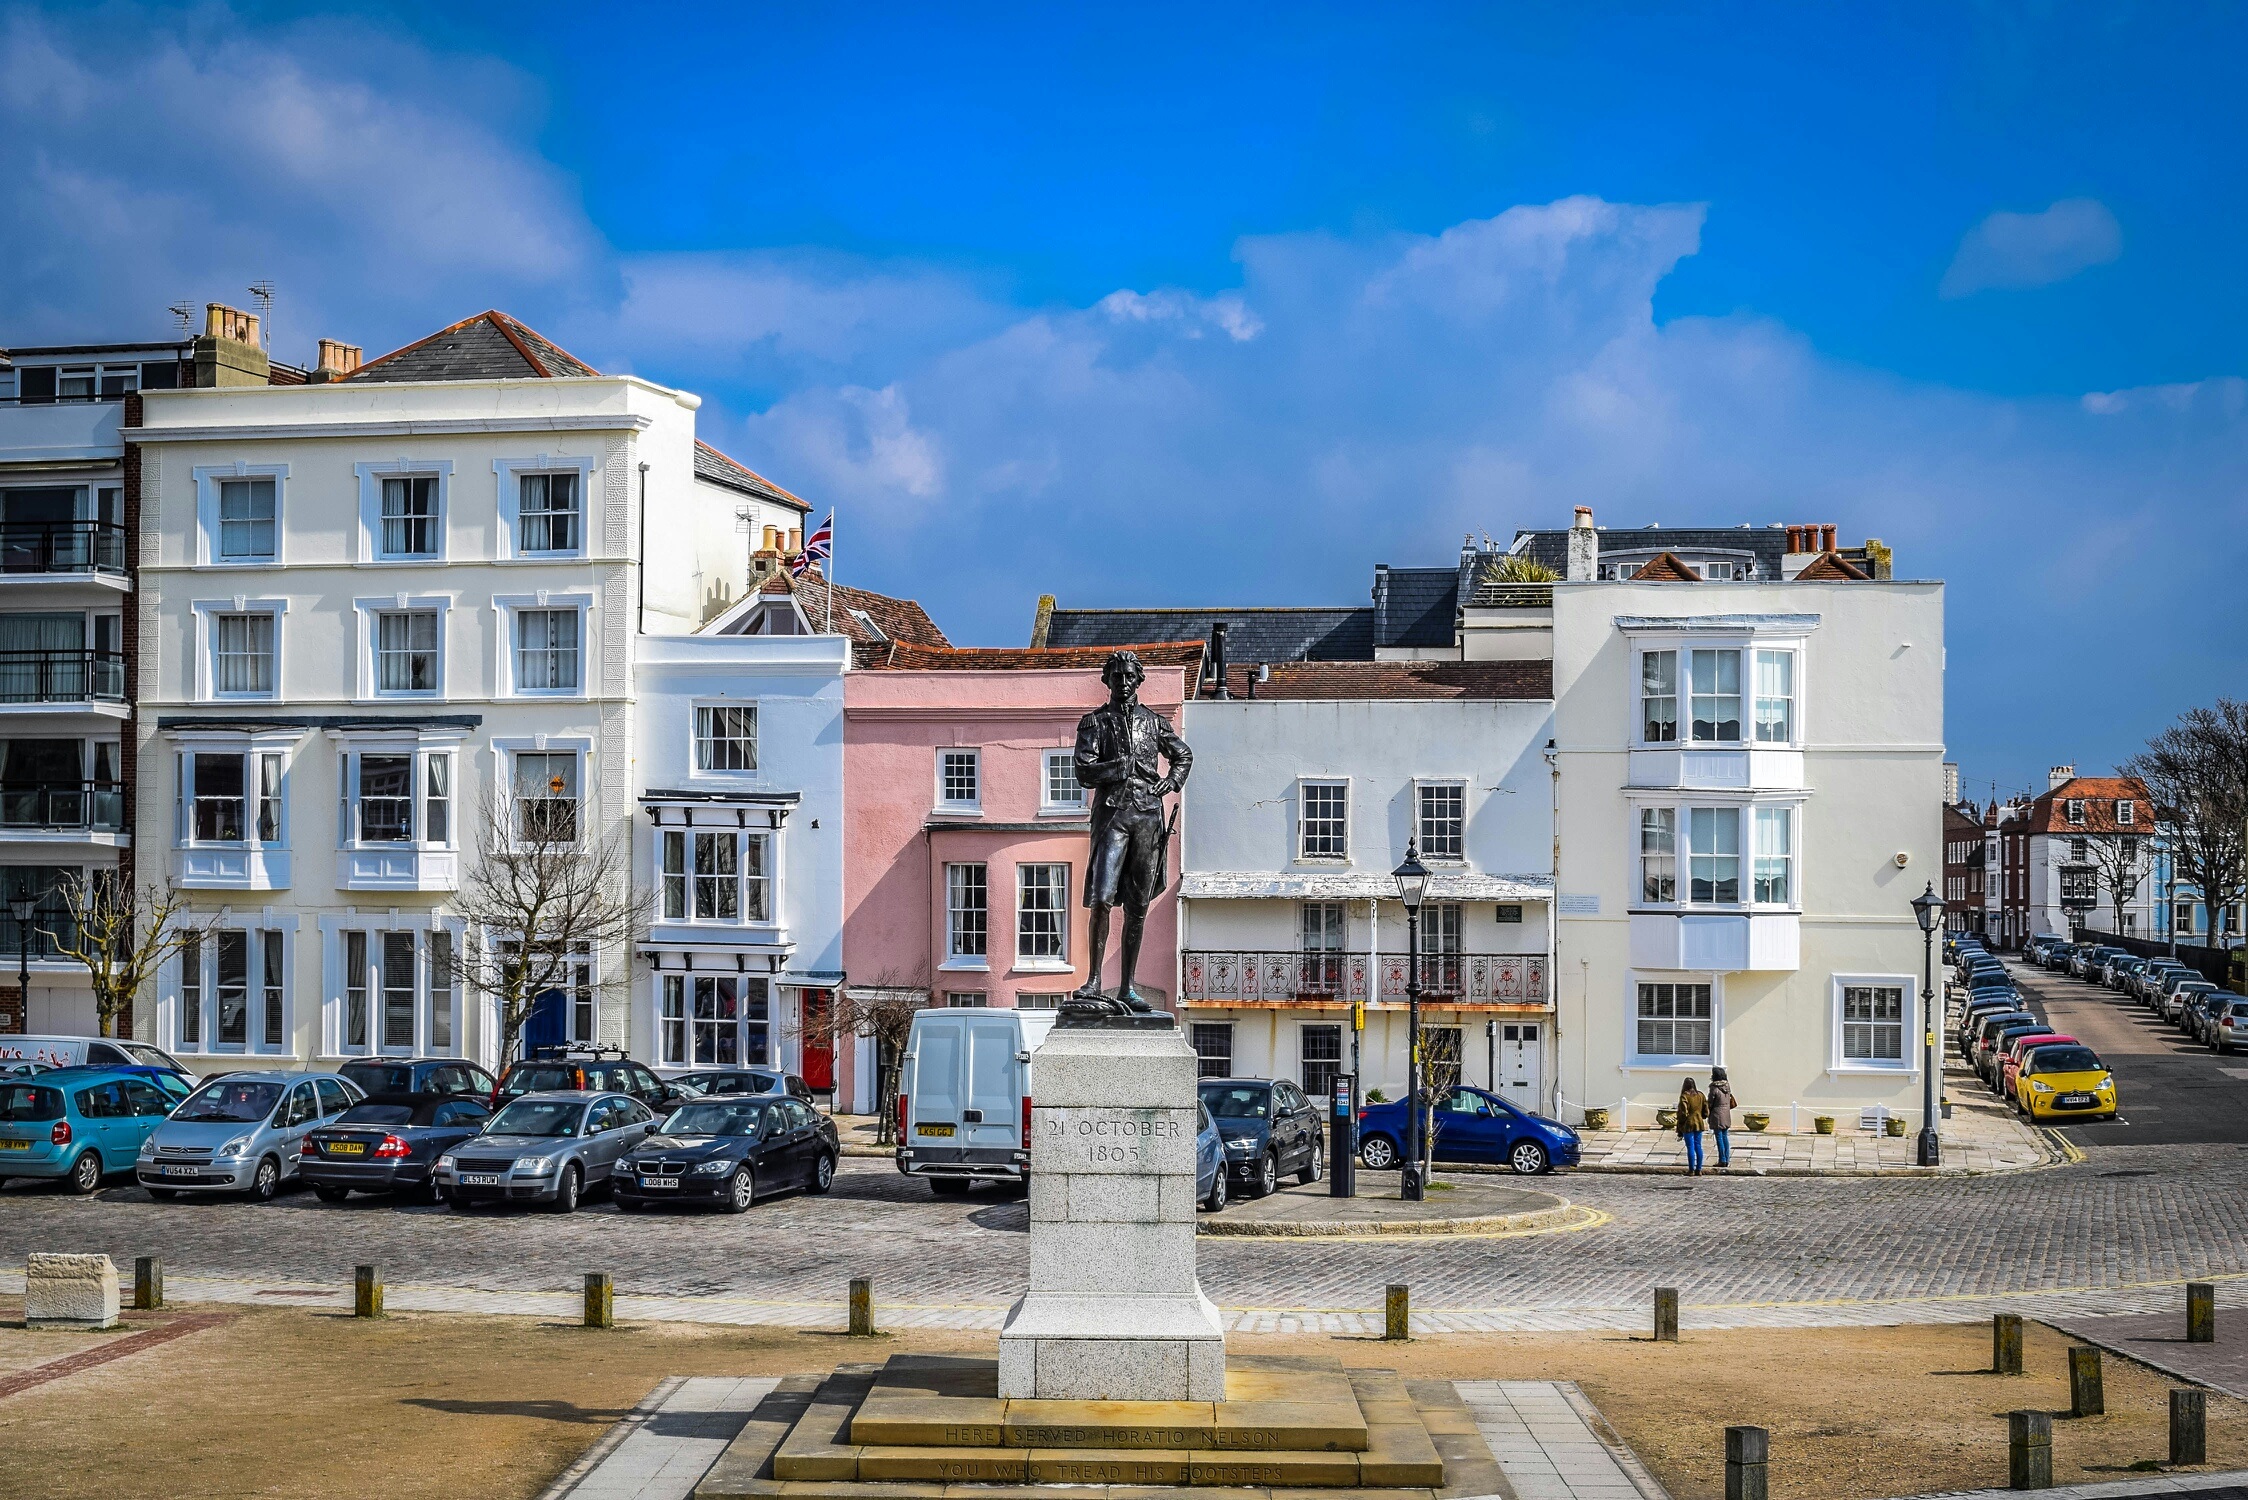
architecture, house, town, city, home, monument, cityscape, downtown, vacation, plaza, facade, apartment, waterway, tower block, old town, uk, england, buildings, town square, historical, estate, hampshire, condominium, portsmouth, neighbourhood, urban area, residential area, human settlement